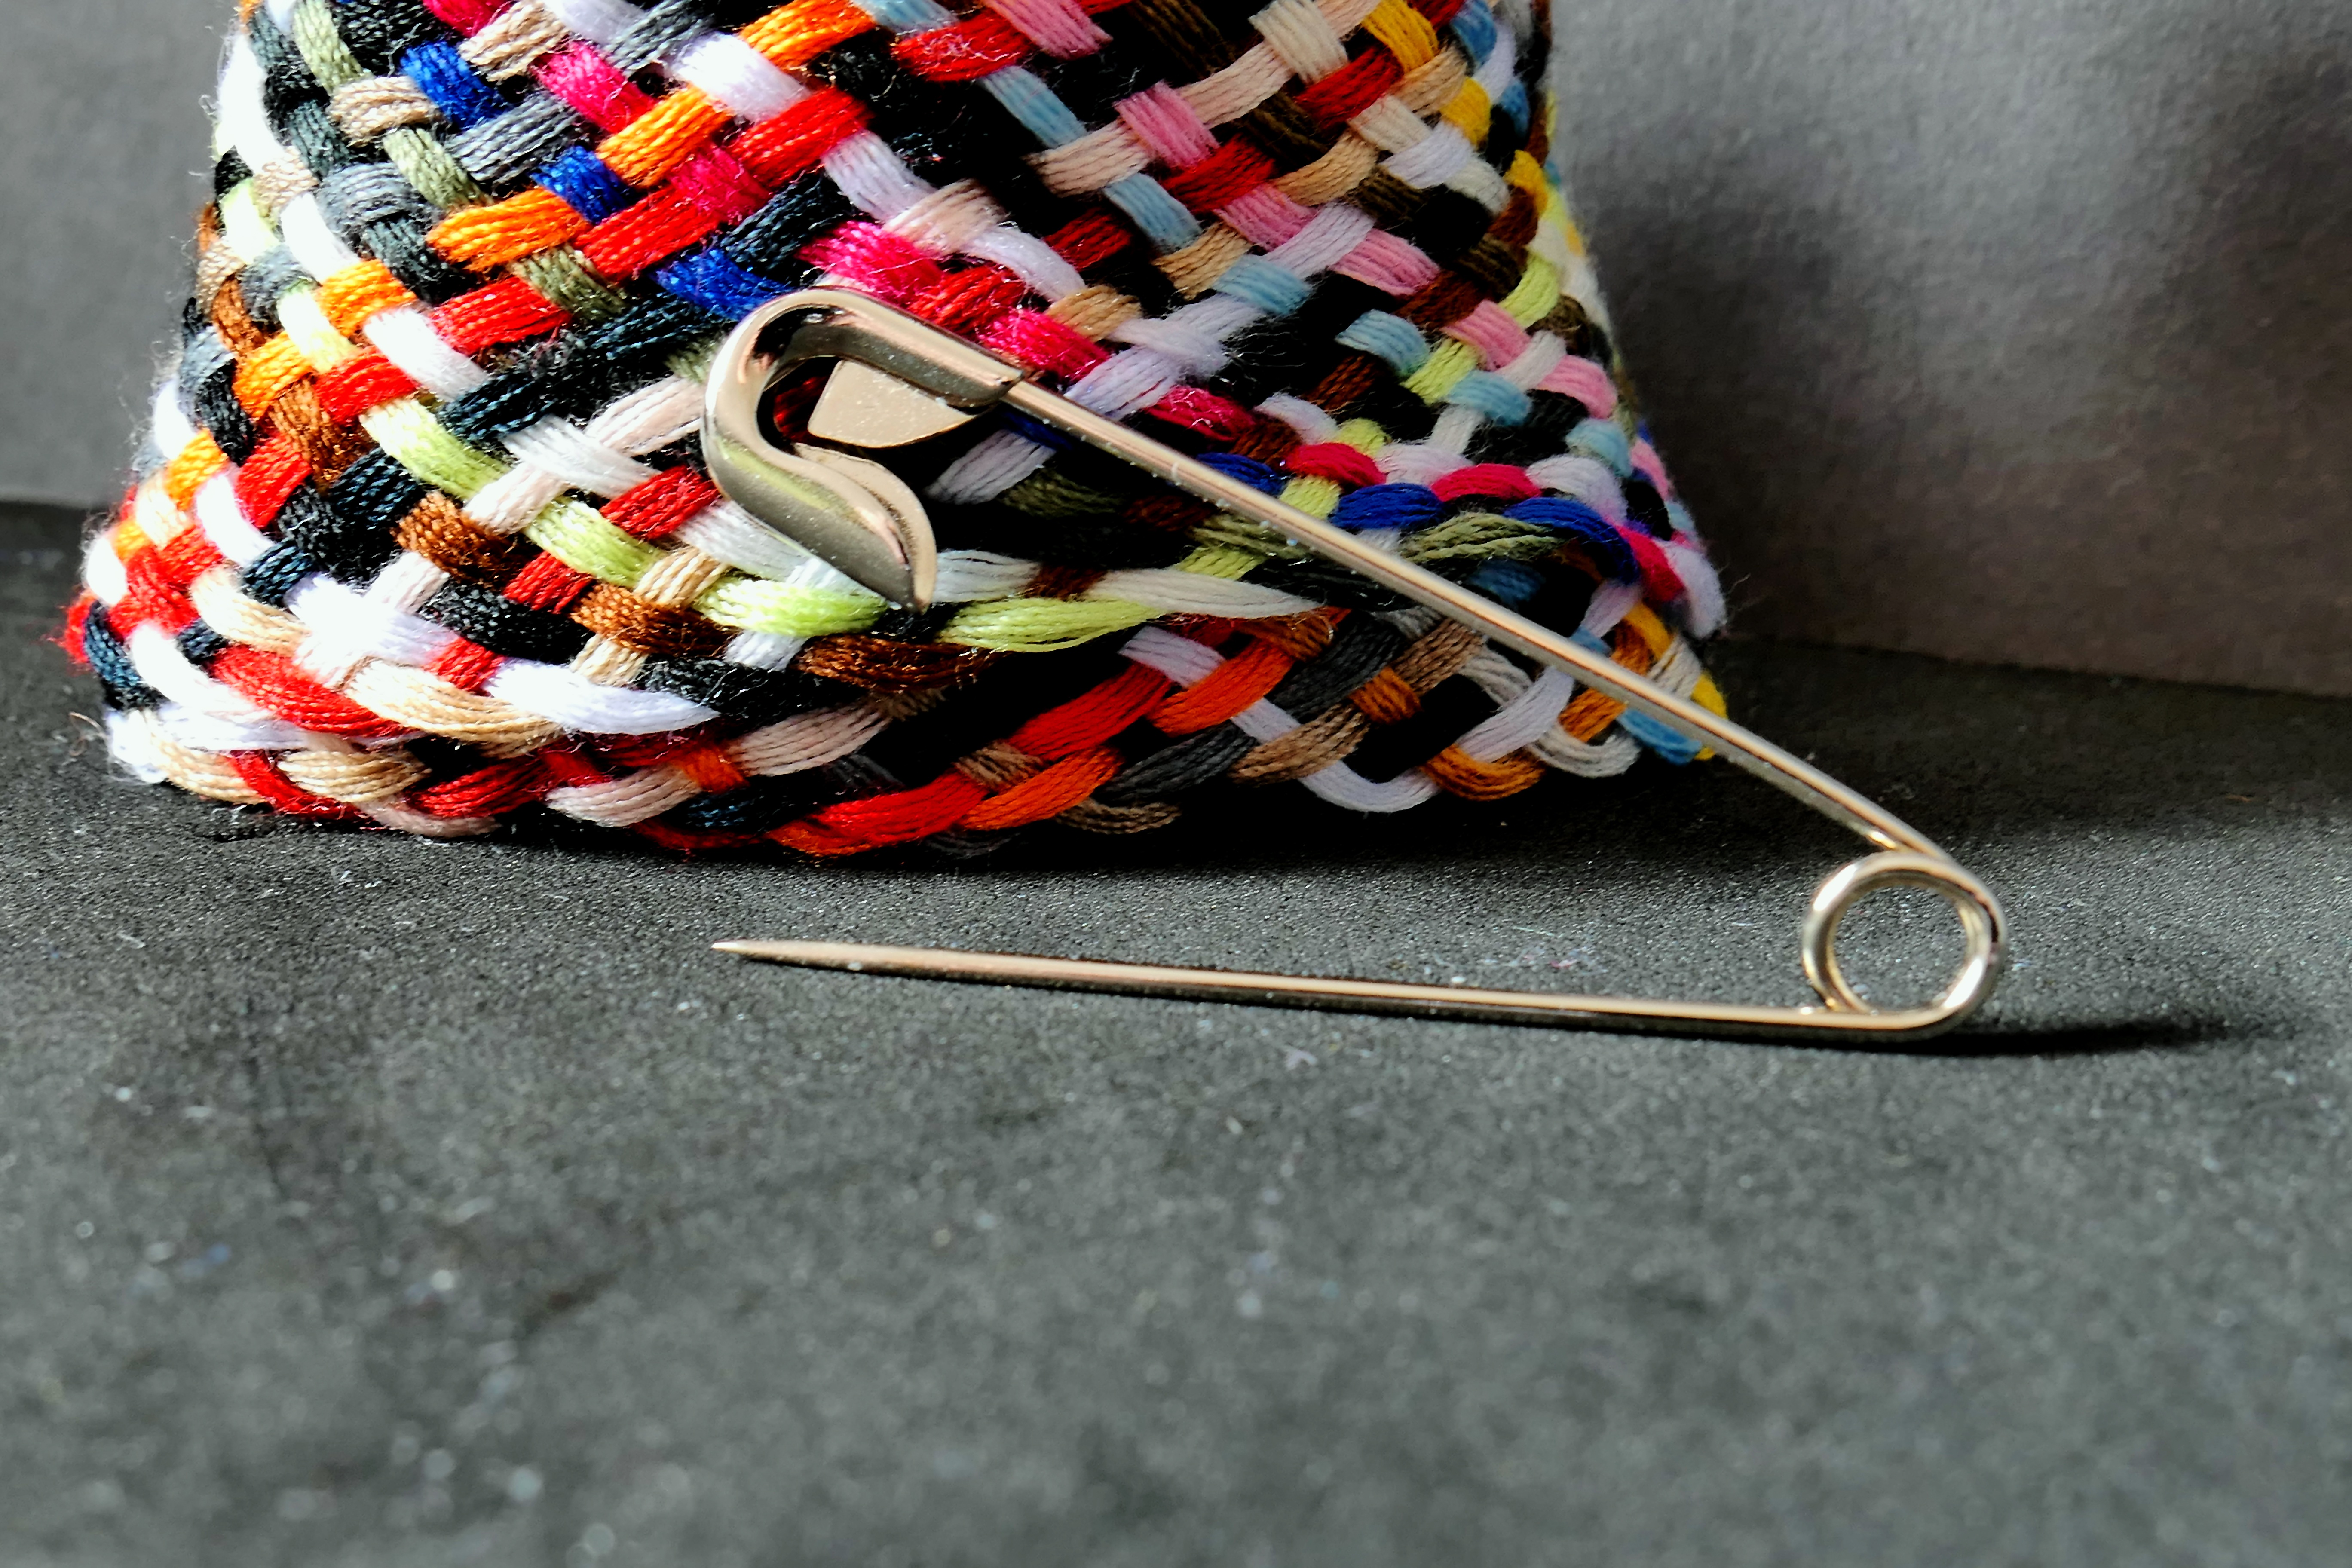
needle, pattern, color, clothing, colorful, close, yarn, fabric, thread, sew, sewing thread, crochet, textile, art, tailoring, coiled, hand labor, n hutensilien, safety pin, fashion accessory